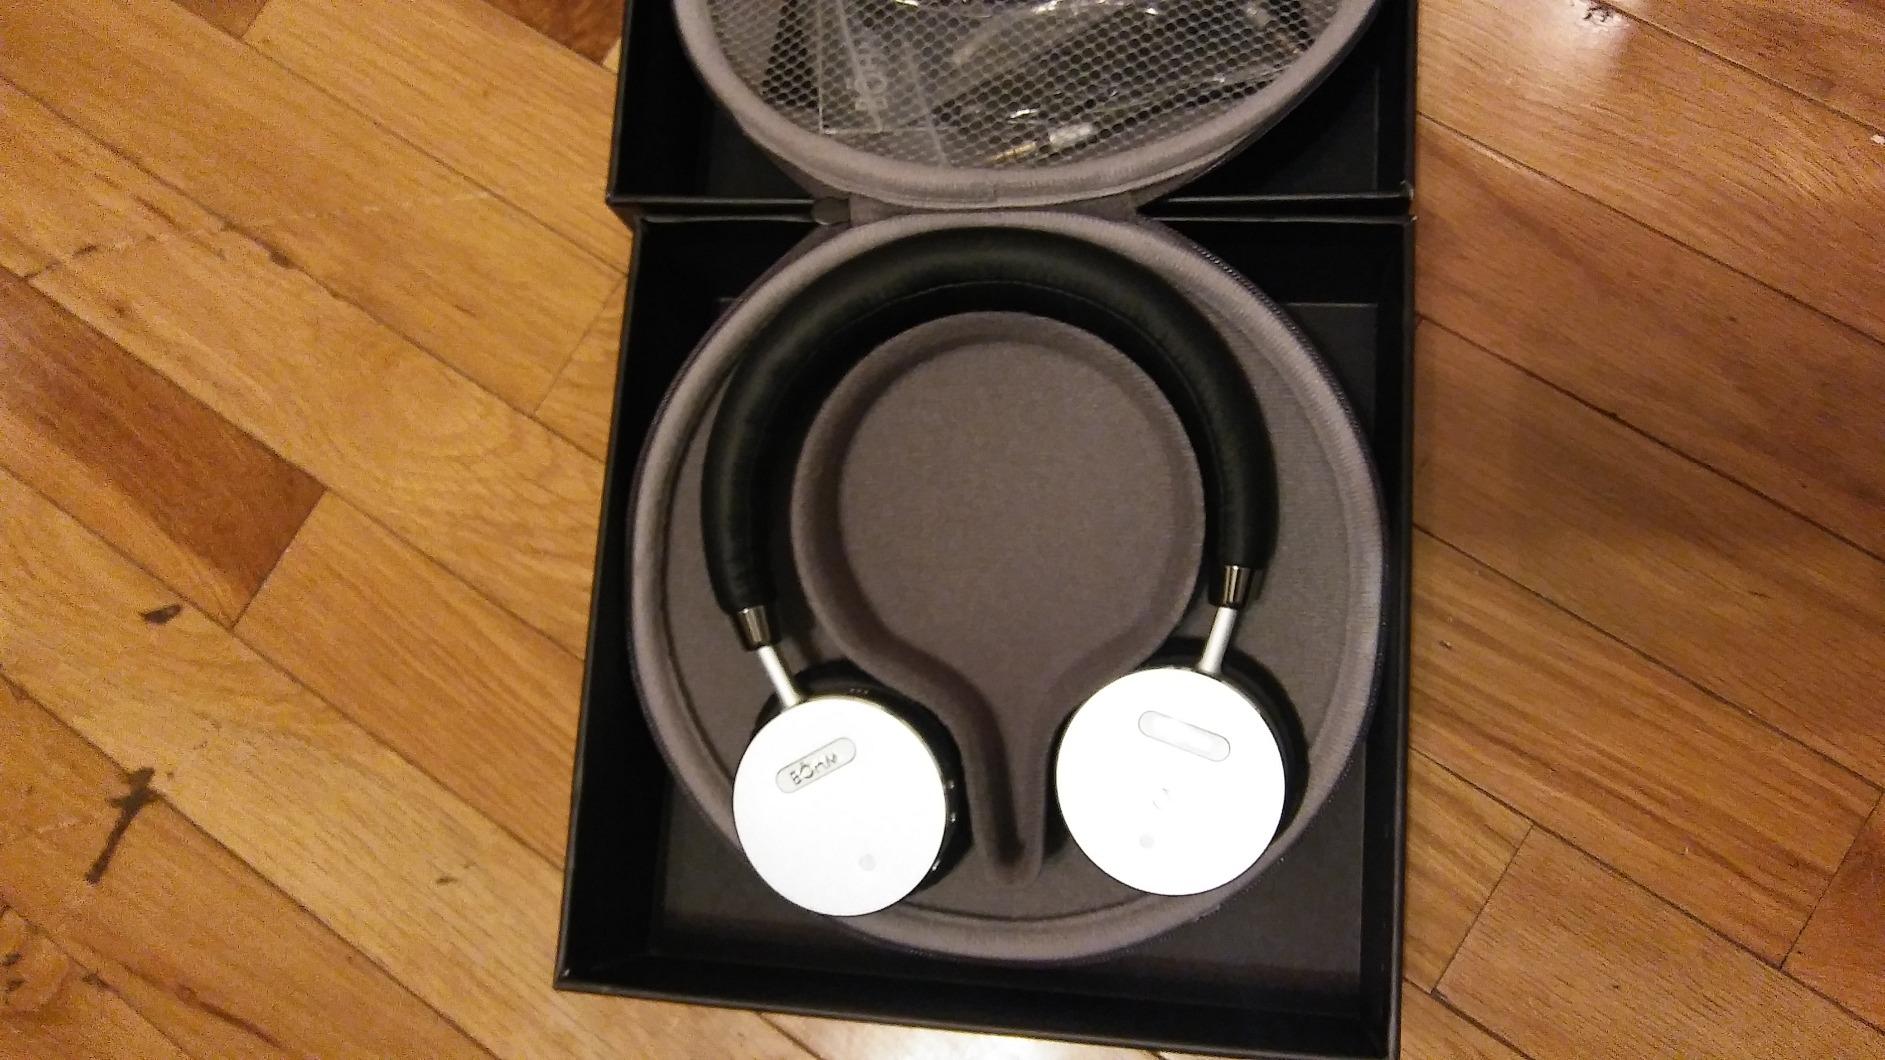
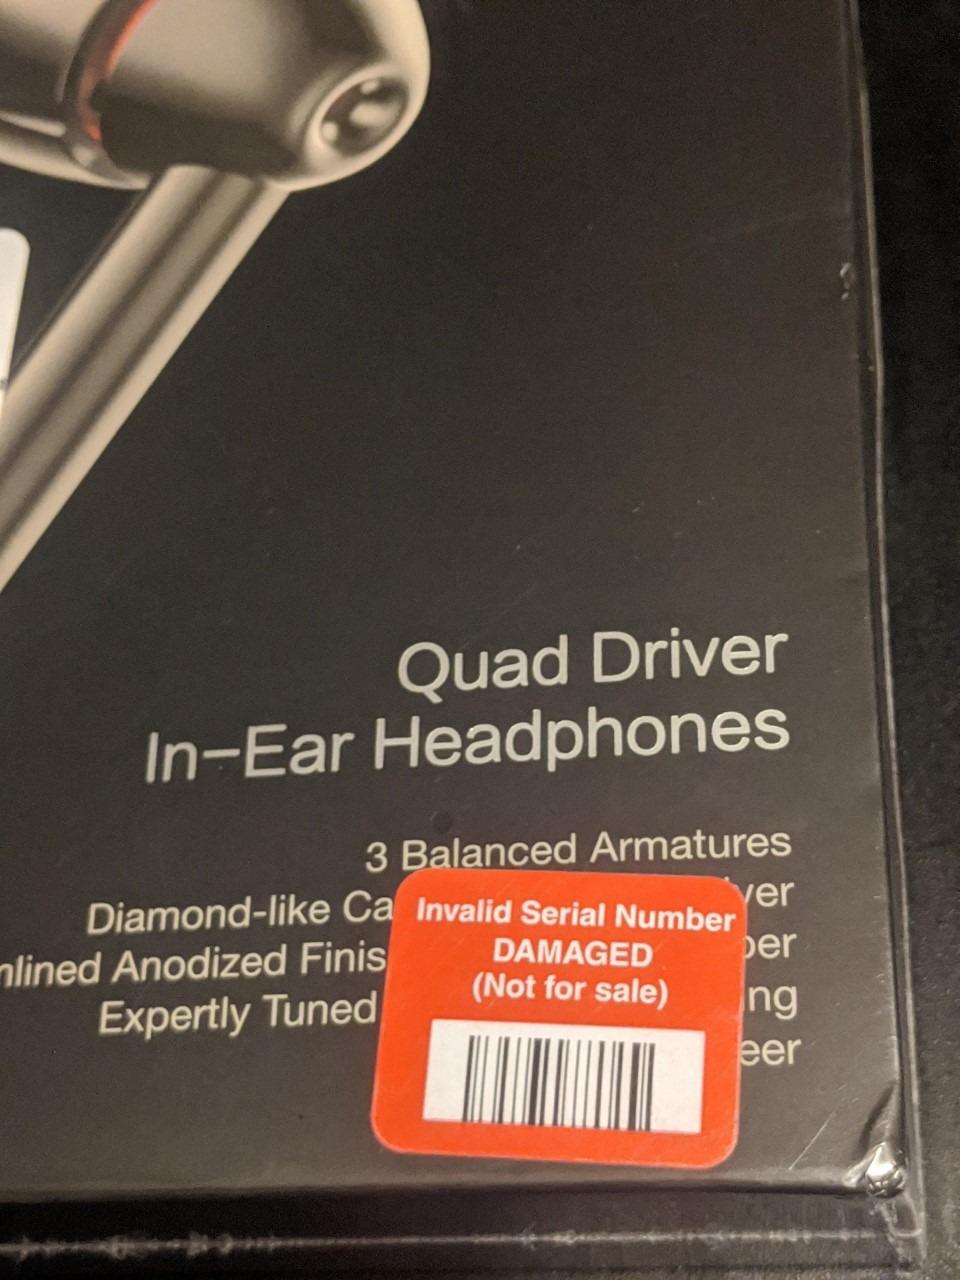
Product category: headphones
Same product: no